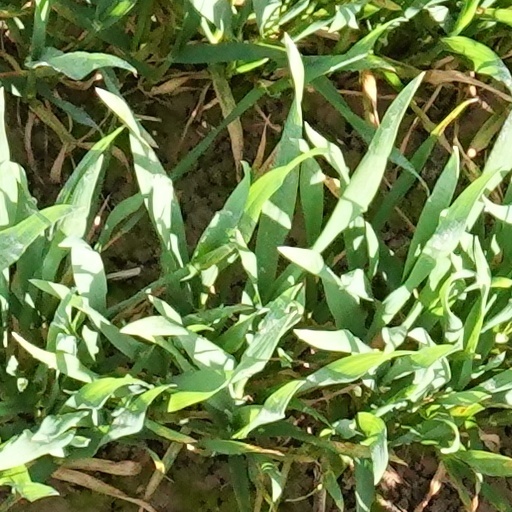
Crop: wheat